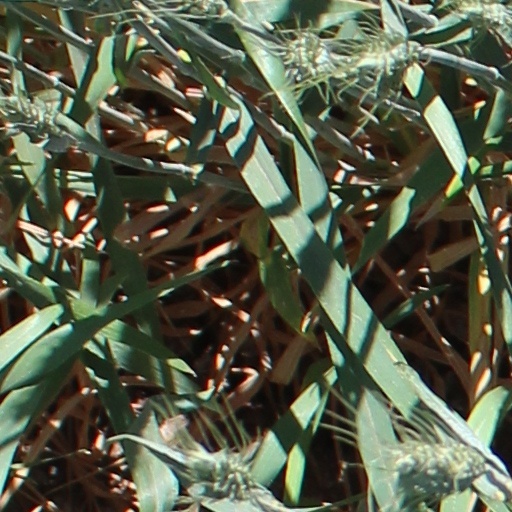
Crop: wheat